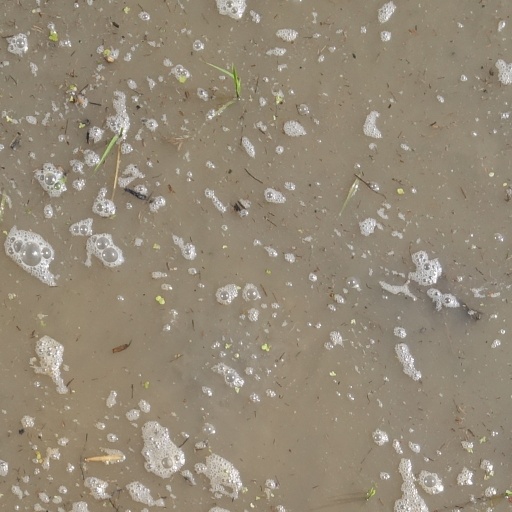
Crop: rice